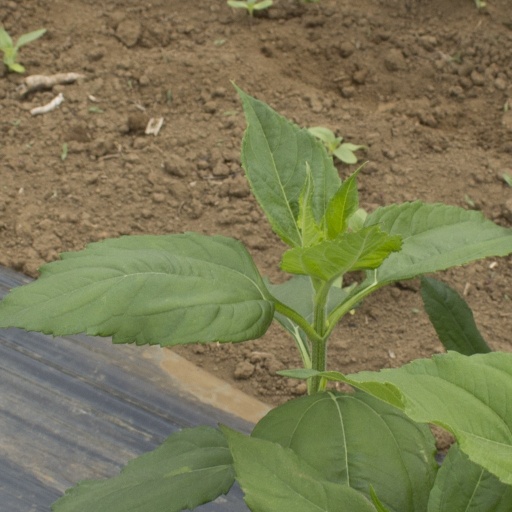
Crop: Jerusalem artichoke